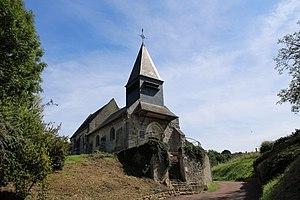
L'église.
Beaugies-sous-Bois est une commune française située dans le département de l'Oise en région Hauts-de-France.